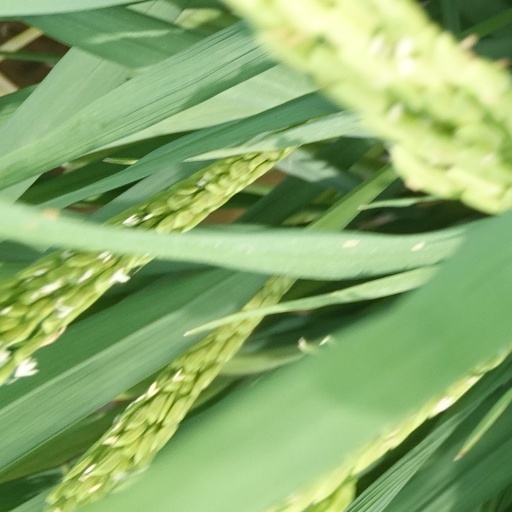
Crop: rice